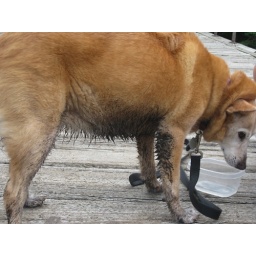
A roll of paper towels later, and she was allowed to sleep in our tent.